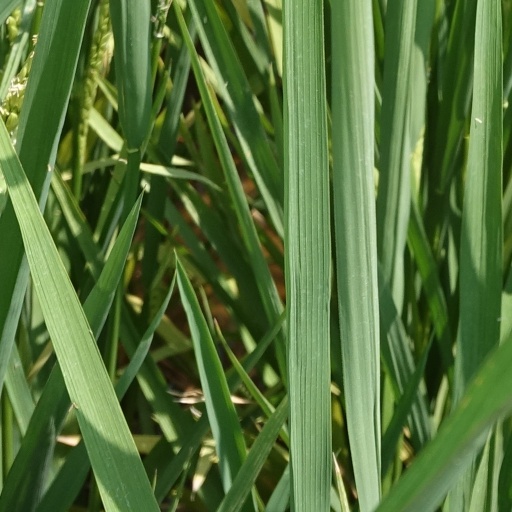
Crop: rice